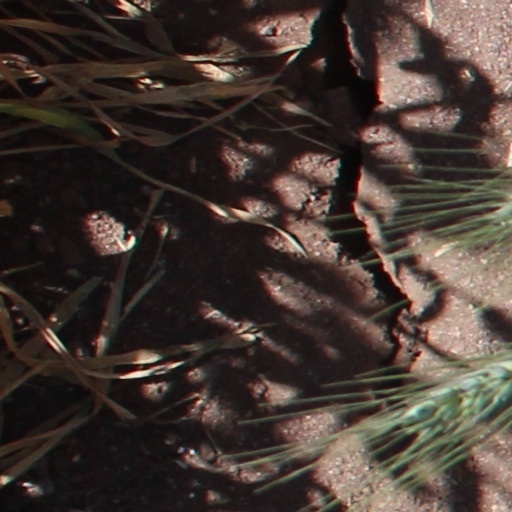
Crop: wheat